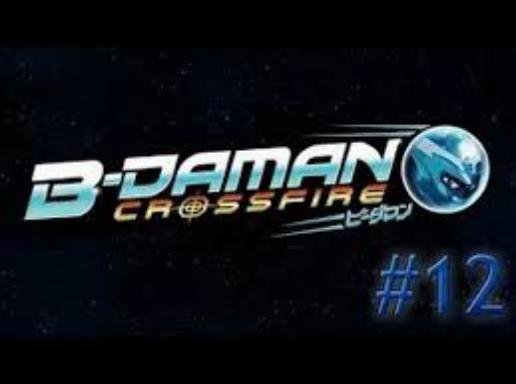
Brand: B-Daman
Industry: Leisure